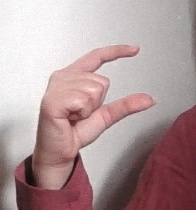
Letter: dal